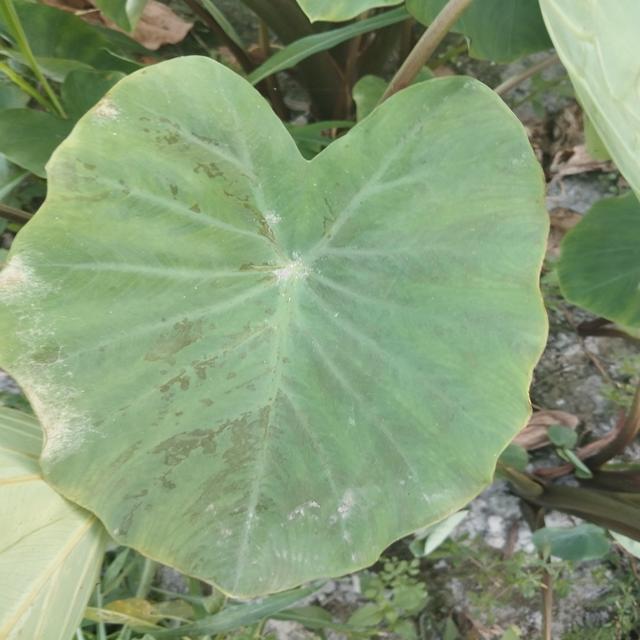
Label: Early_Blight